Jeh Johnson

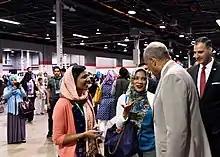
Johnson speaking at the Islamic Society of North America convention in Chicago in September 2016

During the summer and fall of 2014, Secretary Johnson oversaw the Department of Homeland Security's response to the ongoing Ebola crisis in West Africa. The Ebola epidemic was the largest in history, and impacted multiple West African countries. In response, the Department of Homeland Security developed policies, procedures and protocols to identify travelers for screening who could have been potentially infected to minimize the risk to the traveling public. This response was chosen by the department over limiting travel visas to the United States, which Secretary Johnson contended would have been a mistake given the leadership position of the U.S. and likelihood of influencing other countries to take the same action.